Fate of a Man

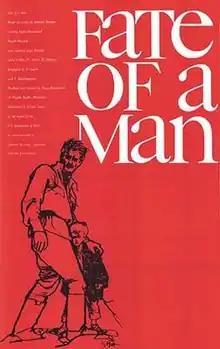

Fate of a Man (translit. Sudjba cheloveka), also released as "A Man's Destiny" and "Destiny of a Man," is a 1959 Soviet World War II film adaptation of the short story by Mikhail Sholokhov, and also the directorial debut of Sergei Bondarchuk. In the year of its release it won the Grand Prize at the 1st Moscow International Film Festival.